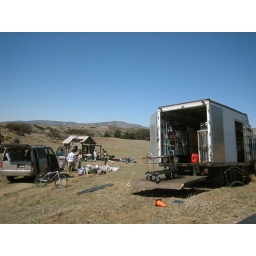
Nick's van officially became the &amp;quot;uber craft mobile.&amp;quot; Here it's standing by set with the grip truck.